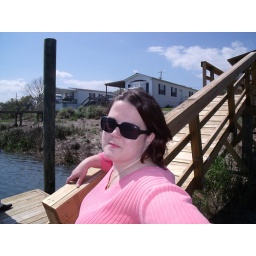
MJ at the beach house in Hampstead. (Easter 2009)